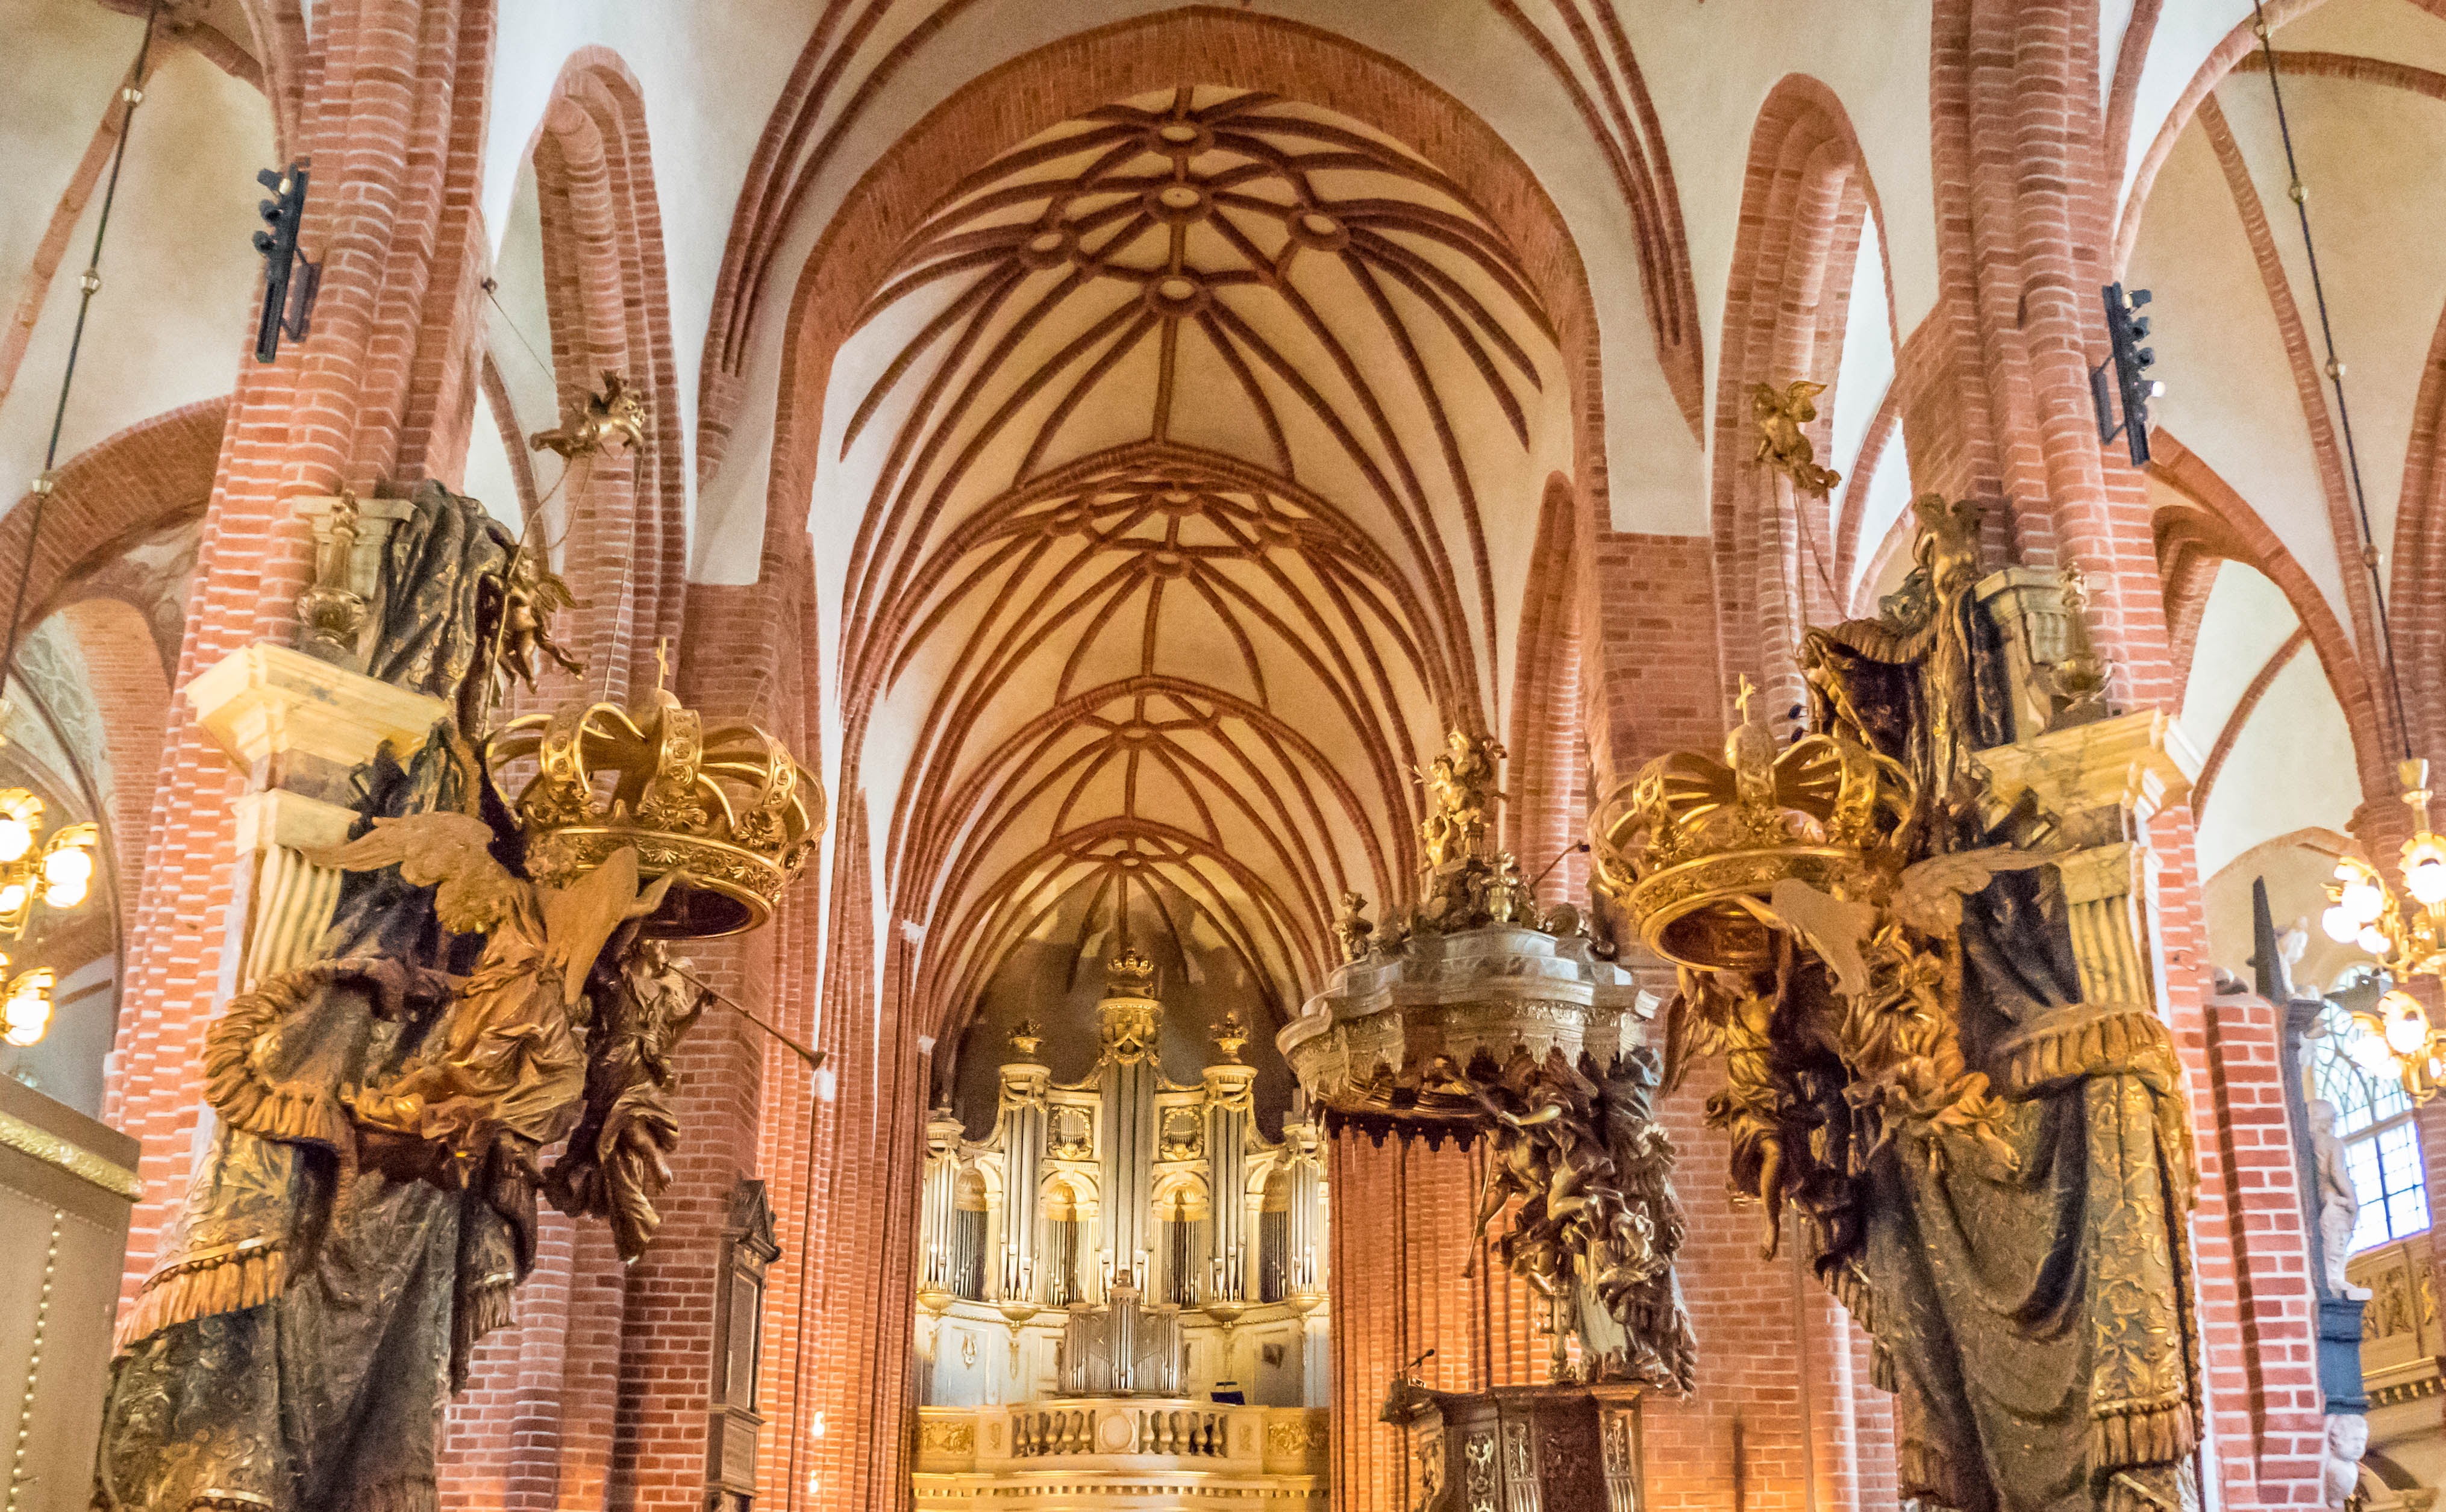
architecture, building, palace, old, europe, religion, facade, church, cathedral, chapel, christian, place of worship, temple, altar, monastery, sweden, synagogue, basilica, carving, stockholm, middle ages, scandinavia, gothic architecture, ancient history, byzantine architecture, stockholm cathedral